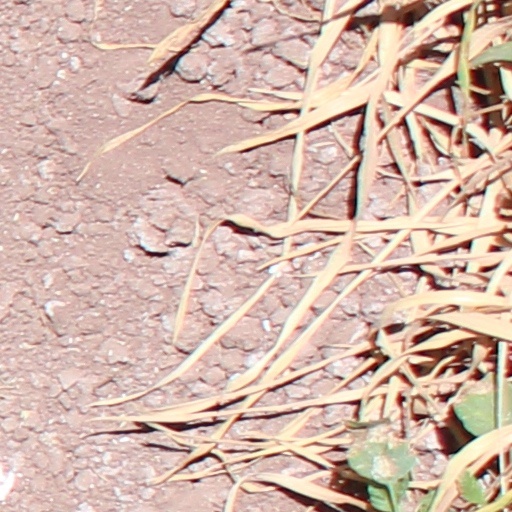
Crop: wheat